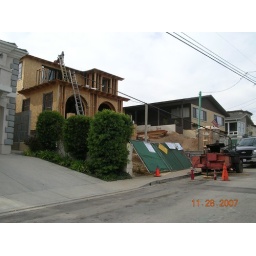
Their working on the roof across the street. The house should be done in a few days.